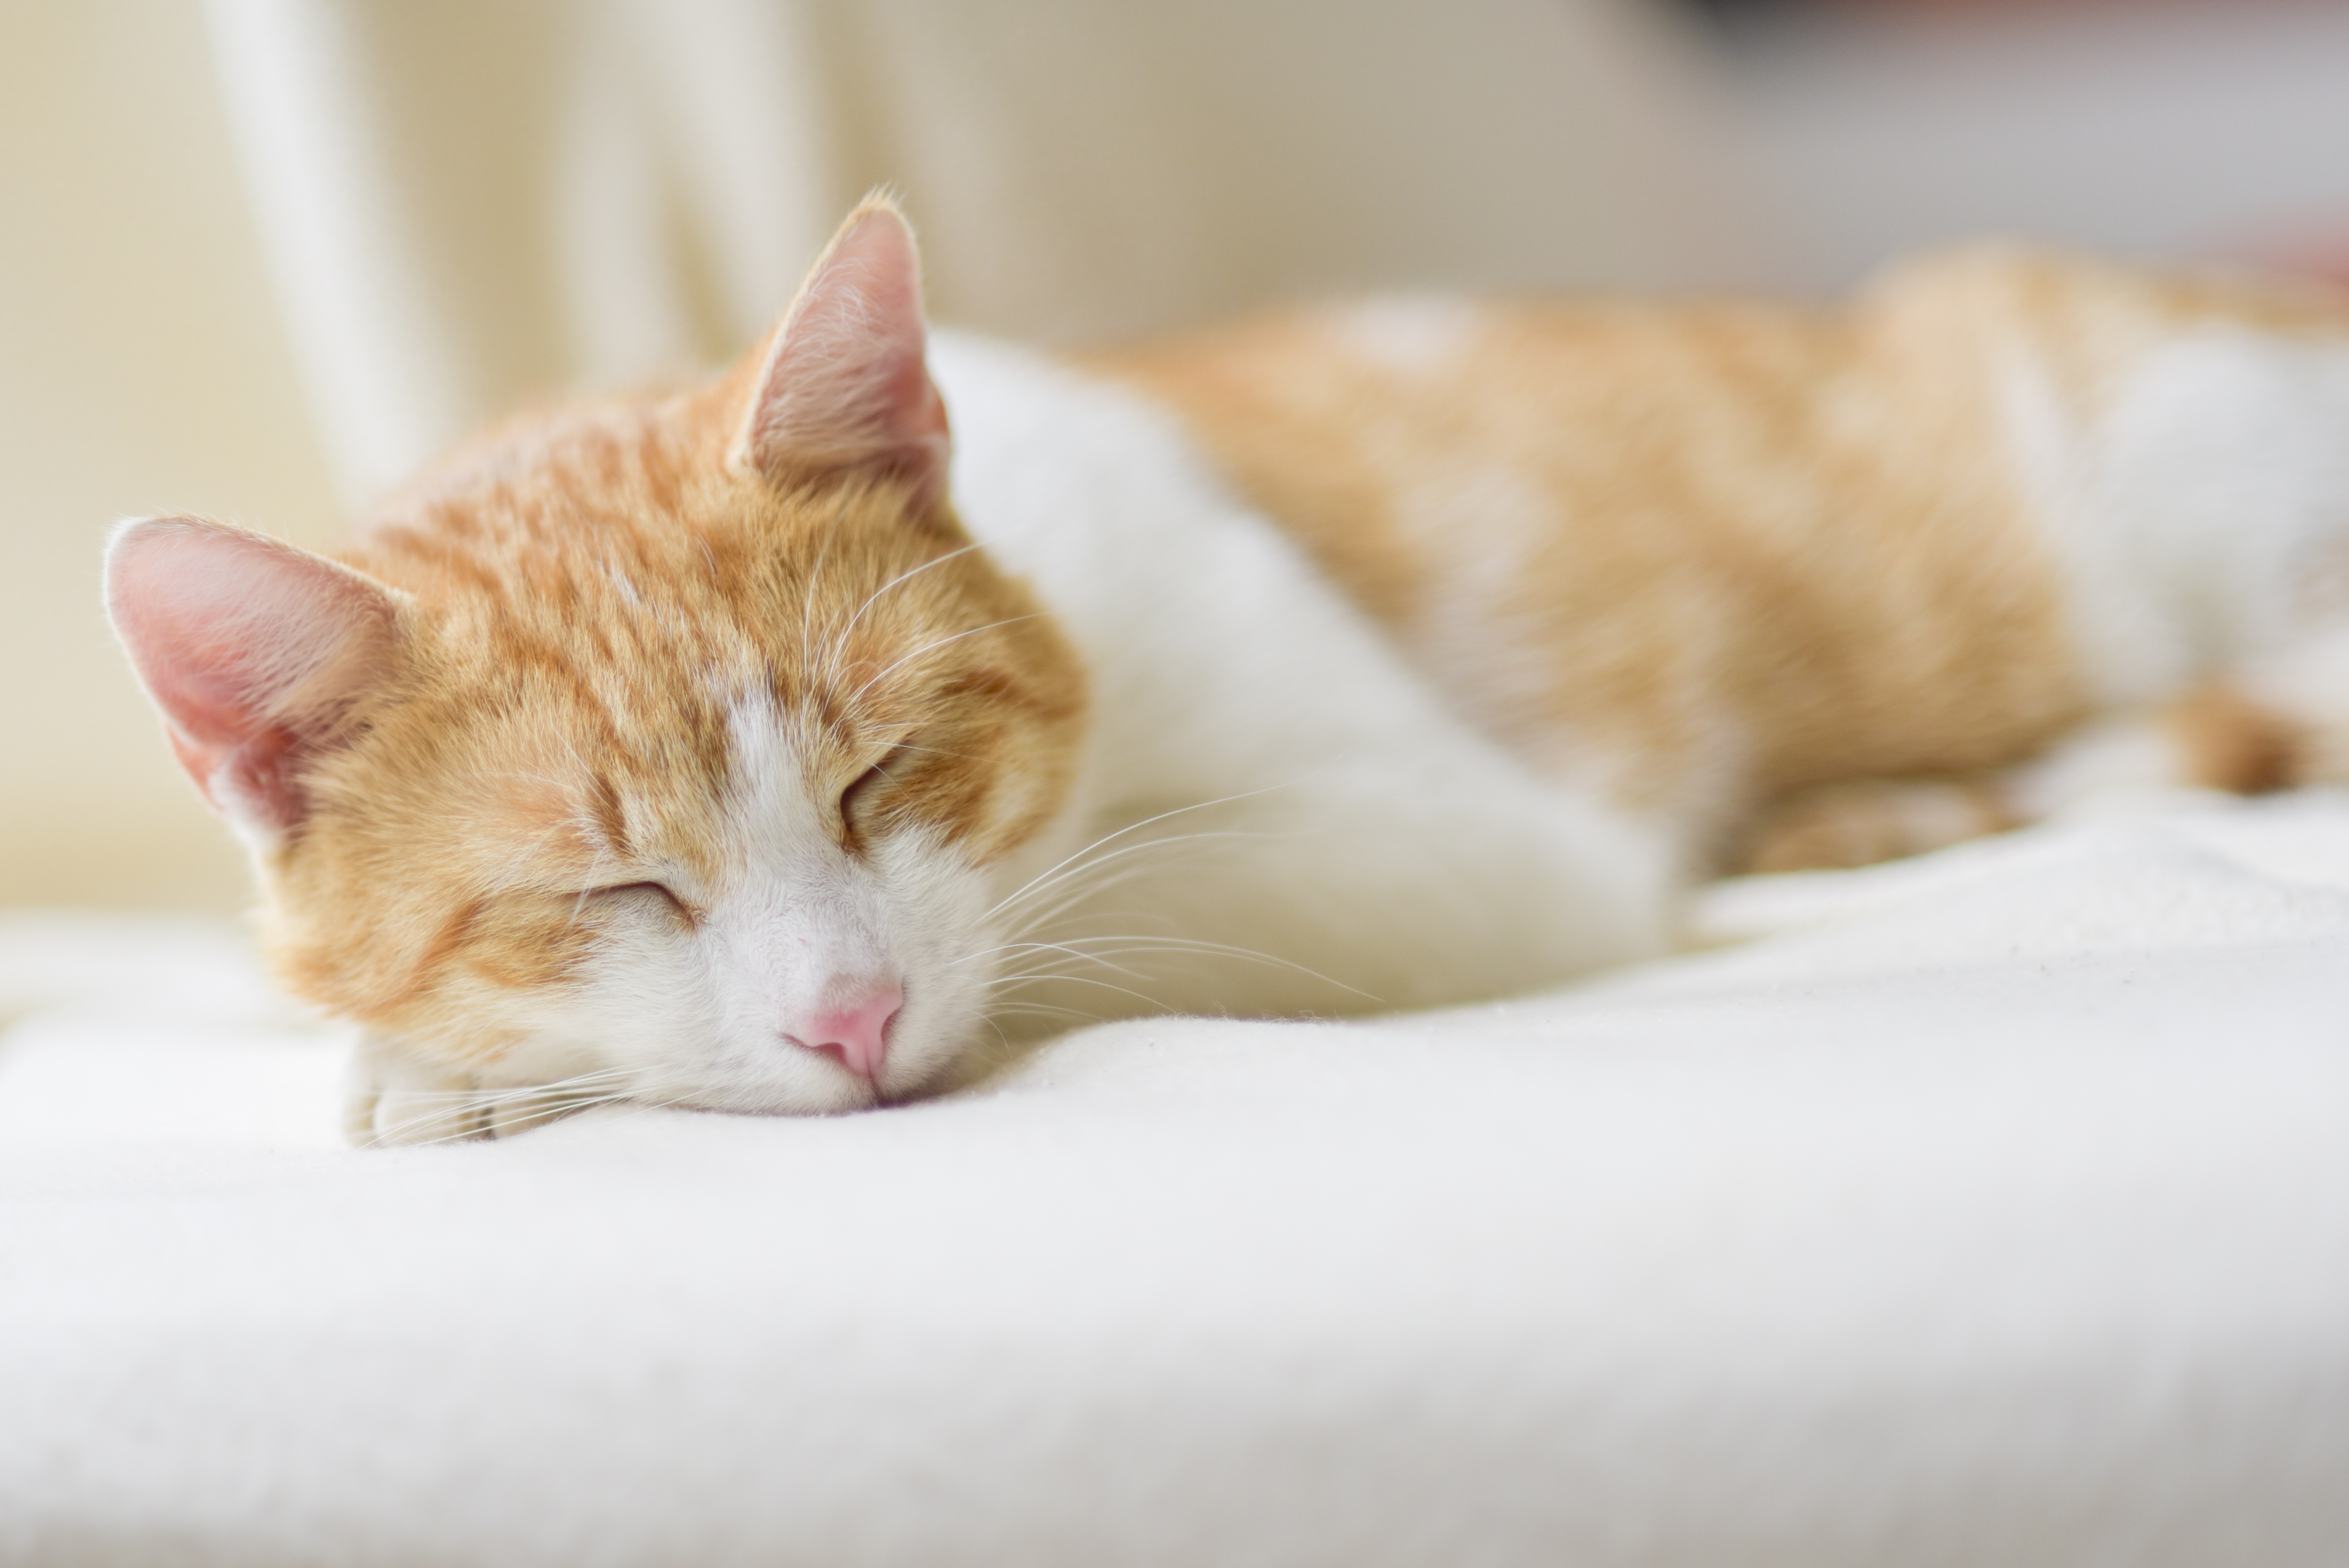
relax, kitten, cat, mammal, nap, close up, nose, whiskers, sleep, skin, vertebrate, feel at home, small to medium sized cats, cat like mammal